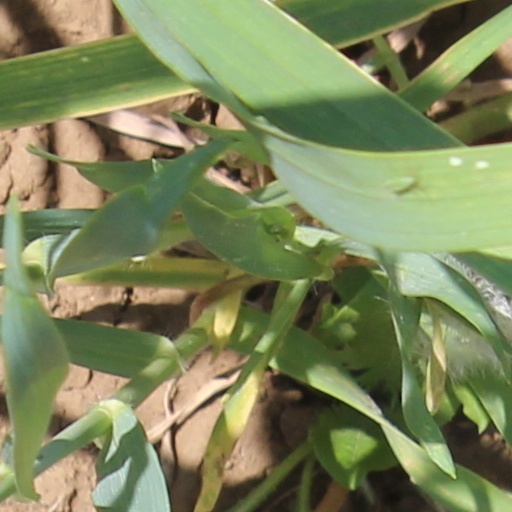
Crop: wheat